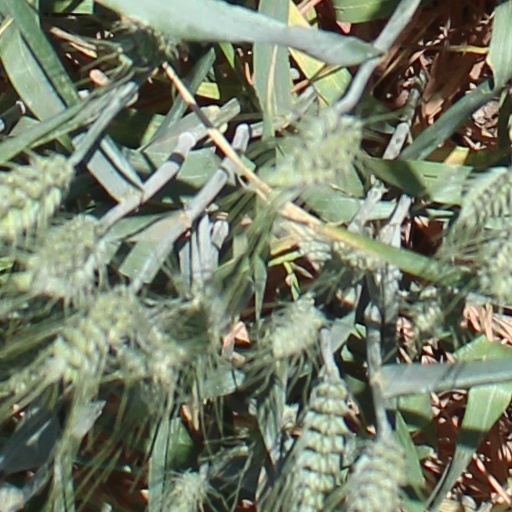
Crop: wheat